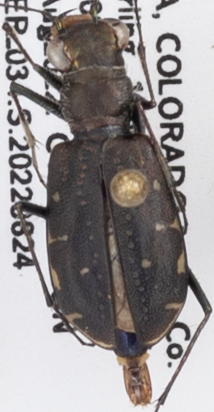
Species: Cicindela punctulata
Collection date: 2022-08-24
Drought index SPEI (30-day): -0.786
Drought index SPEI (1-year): -1.578
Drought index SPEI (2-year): -1.69